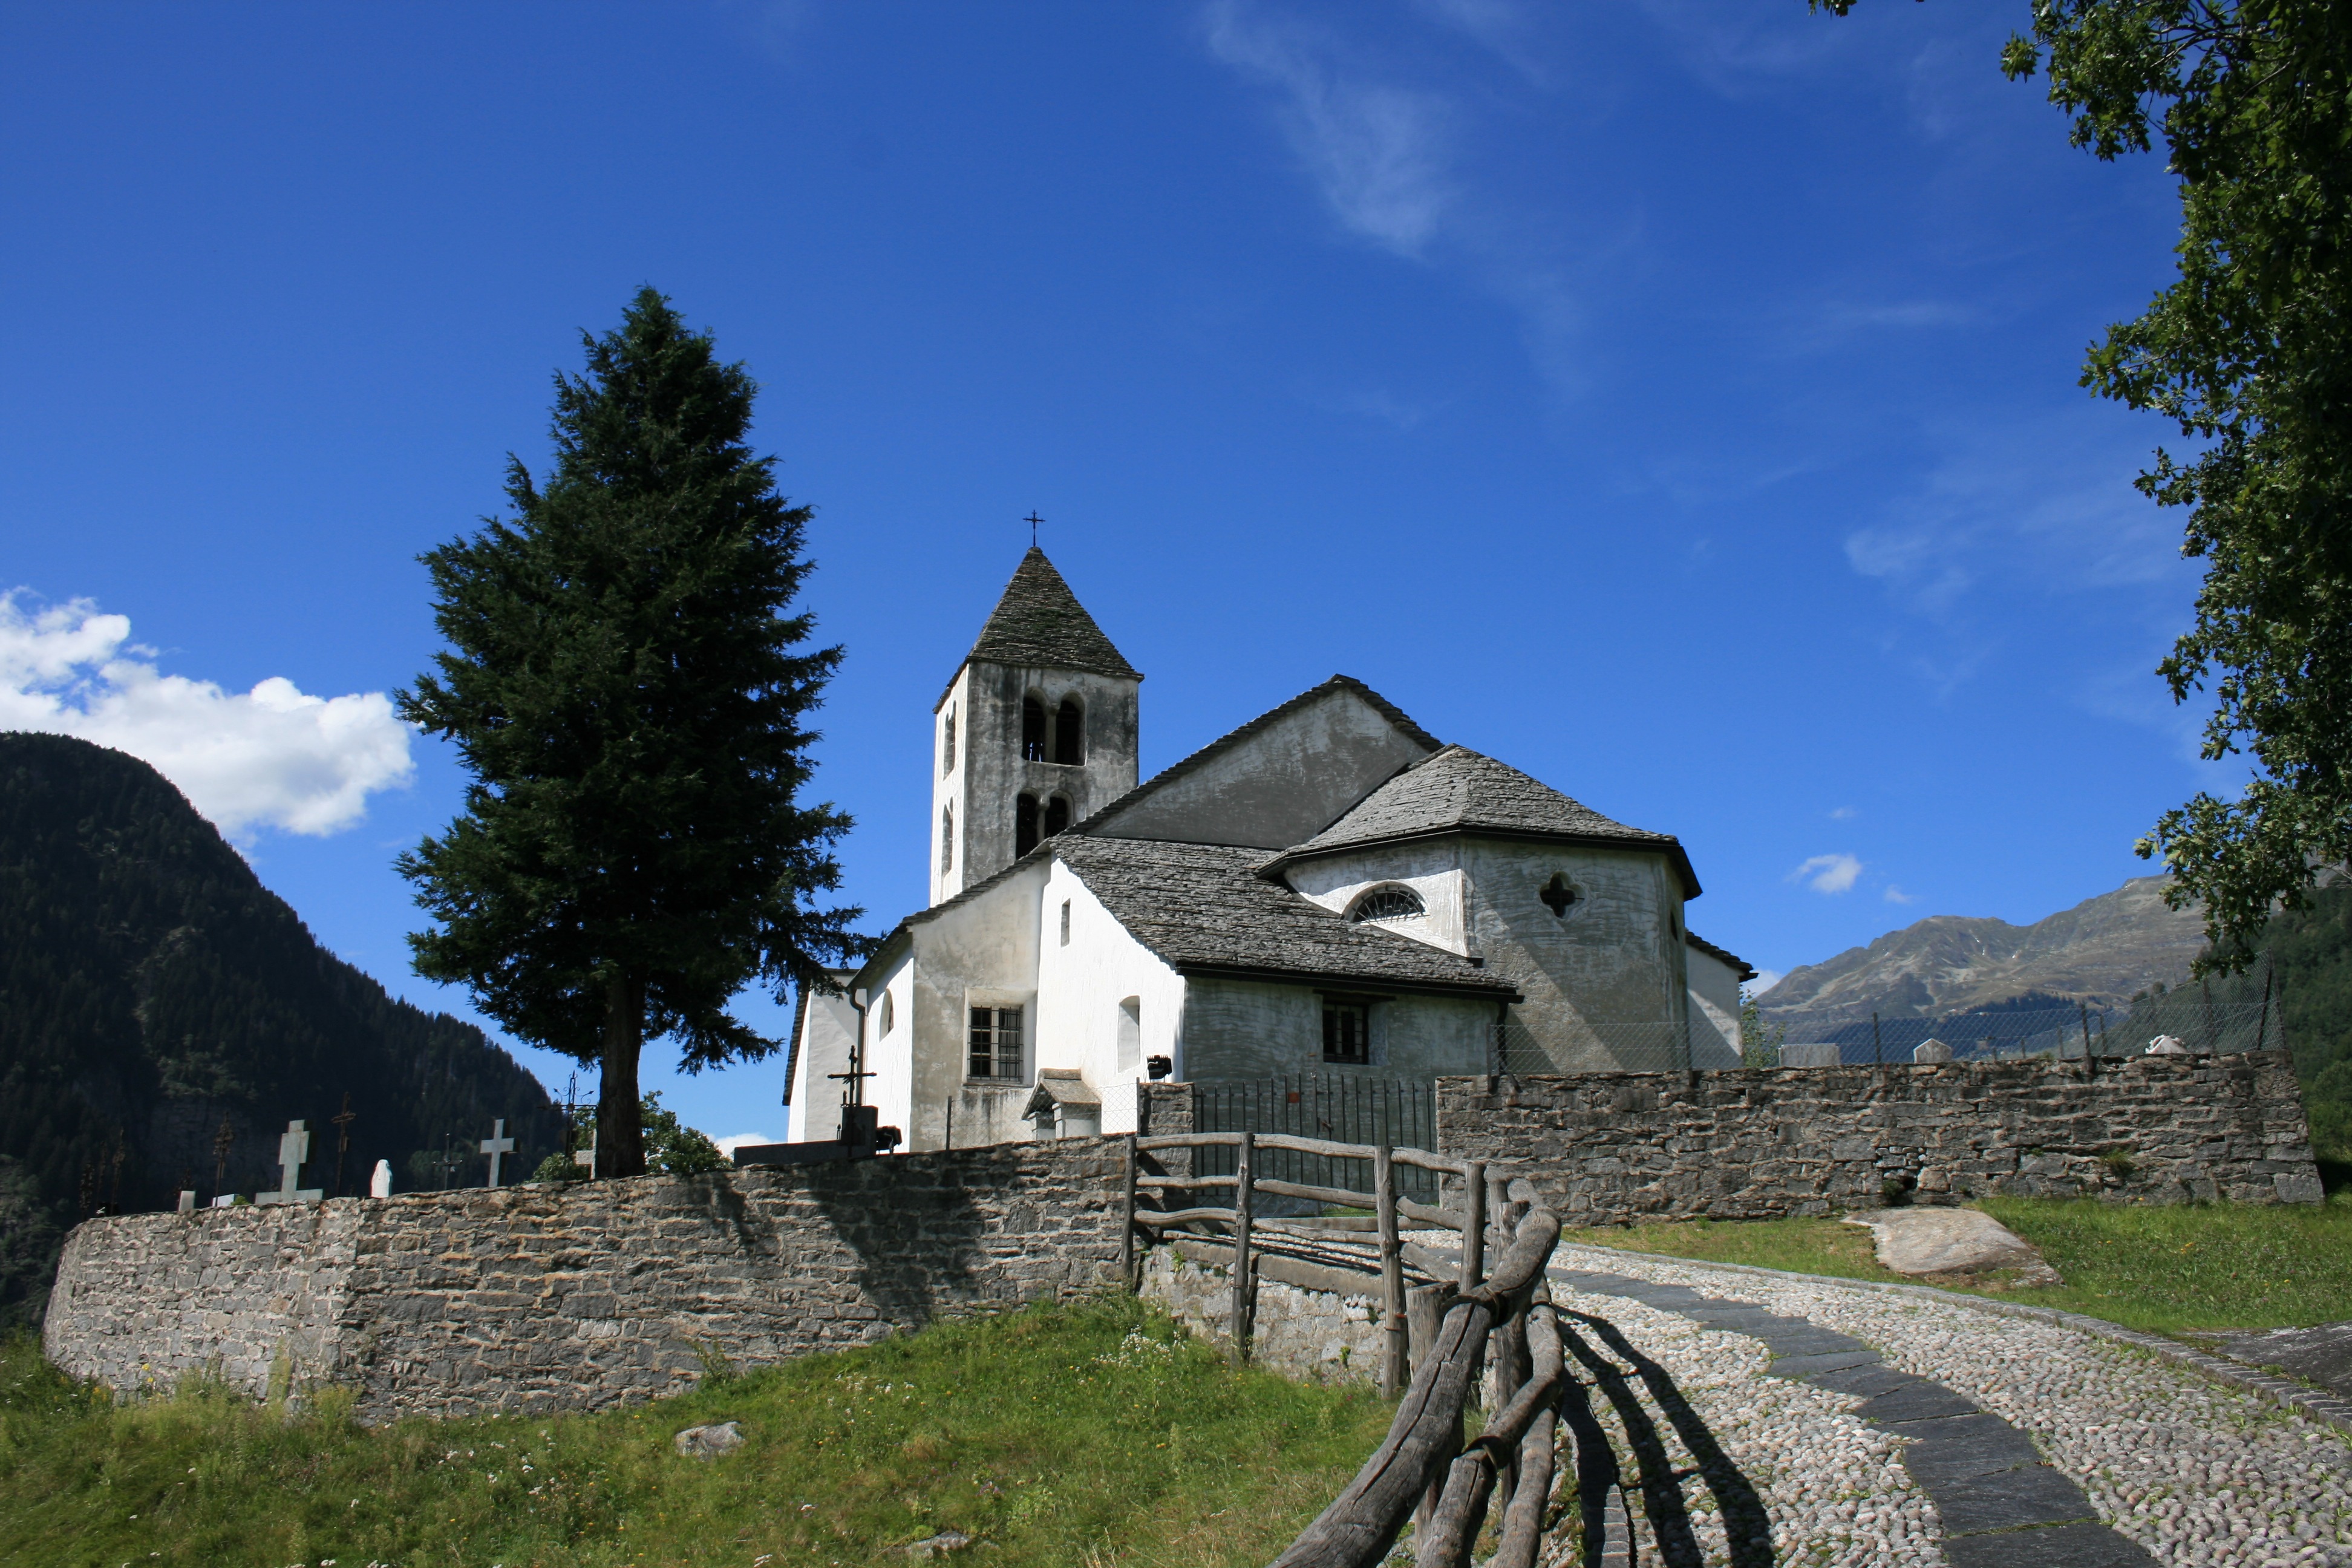
tree, mountain, town, building, chateau, mountain range, village, cottage, blue, church, chapel, cemetery, tourism, alps, monastery, switzerland, estate, away, bergdorf, rural area, ticino, mountainous landforms